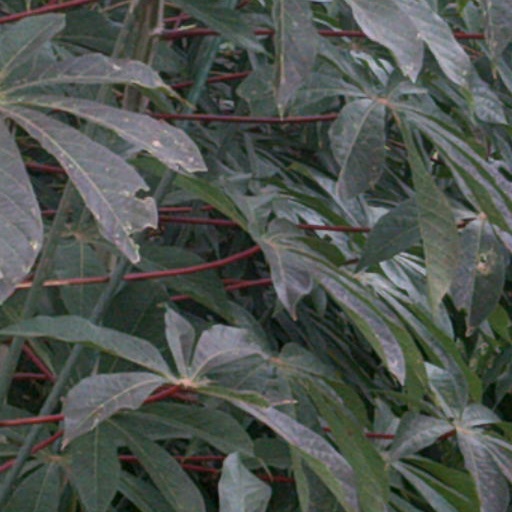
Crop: cassava